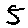
Label: 5